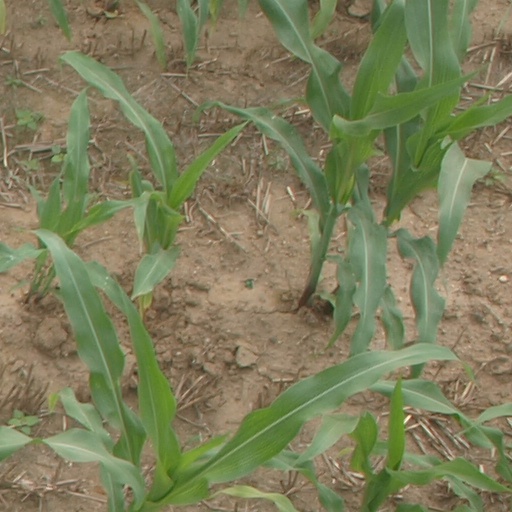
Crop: maize; corn